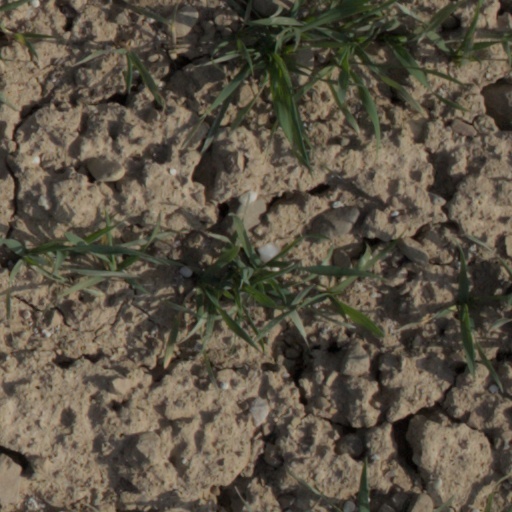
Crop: wheat